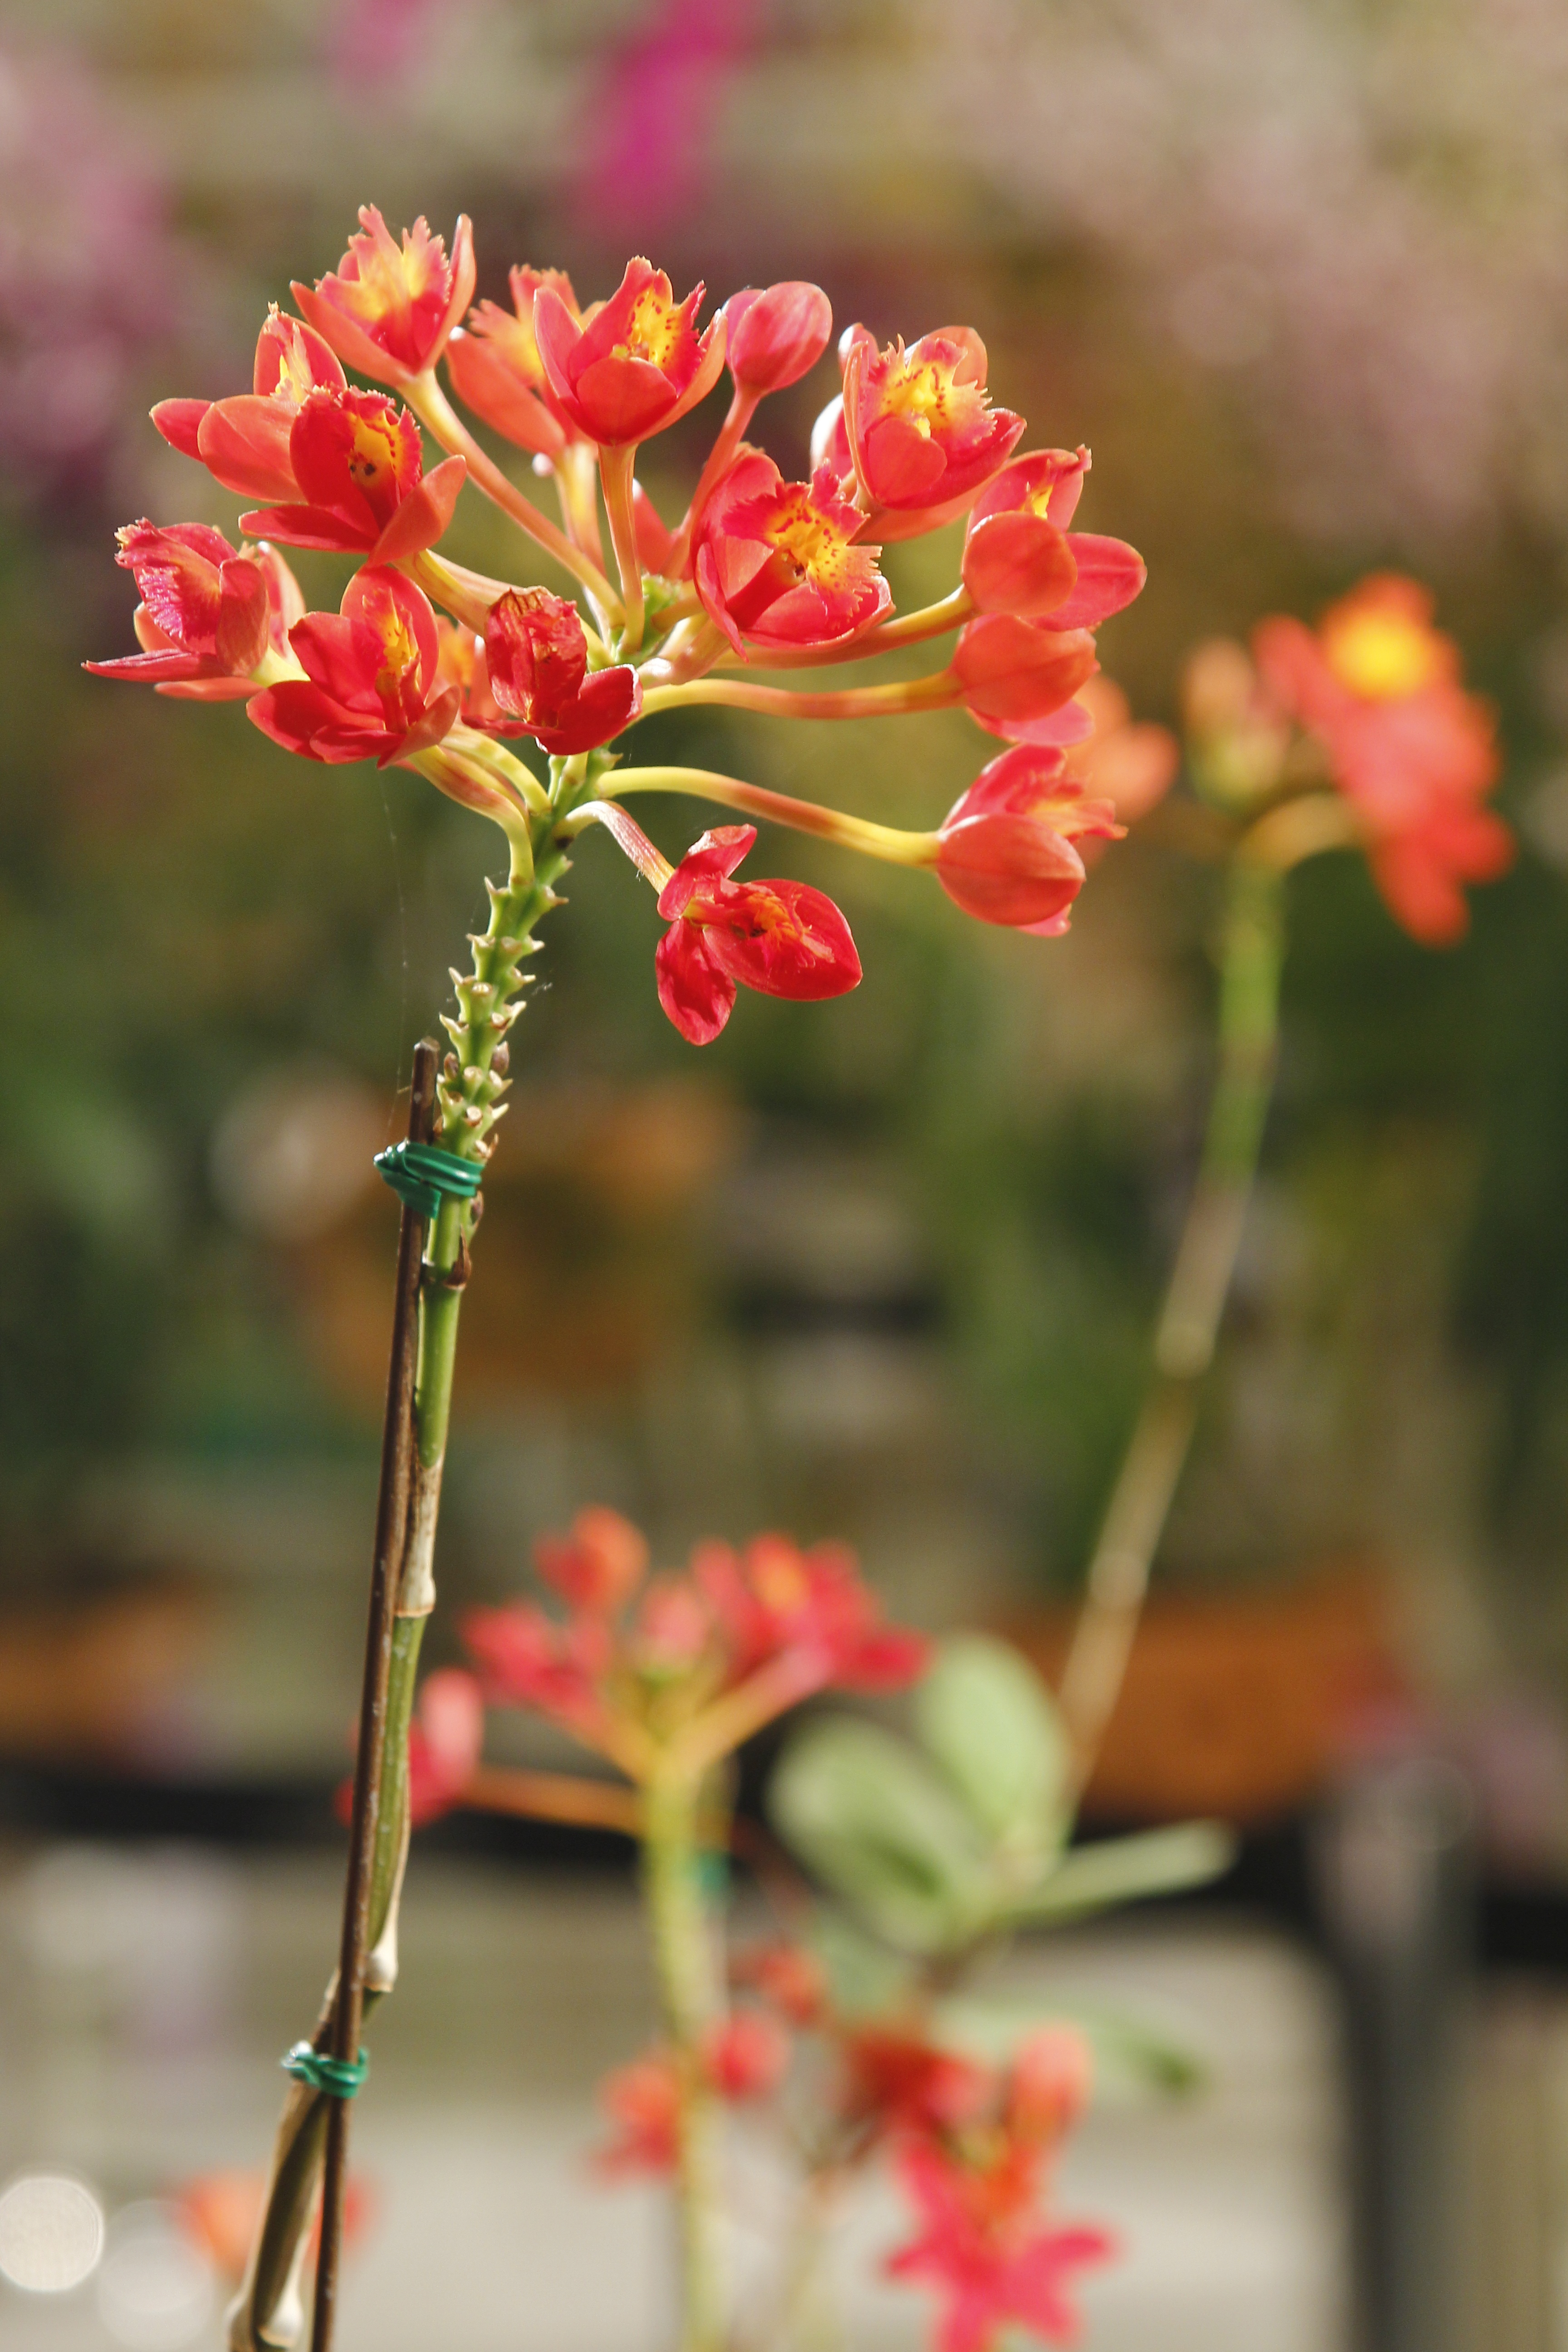
blossom, plant, leaf, flower, orange, autumn, botany, flora, orchid, wildflower, shrub, floristry, macro photography, flowering plant, plant stem, land plant, orchid soil